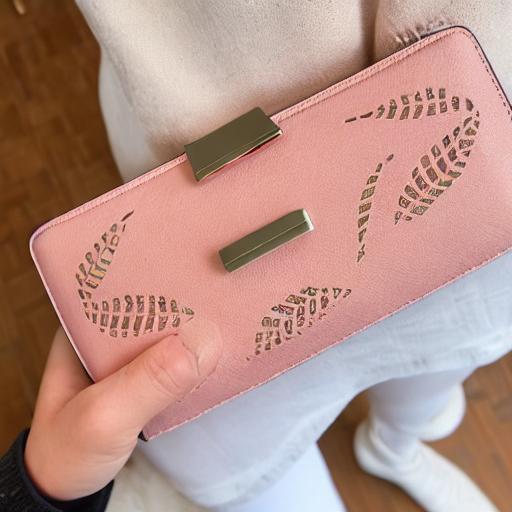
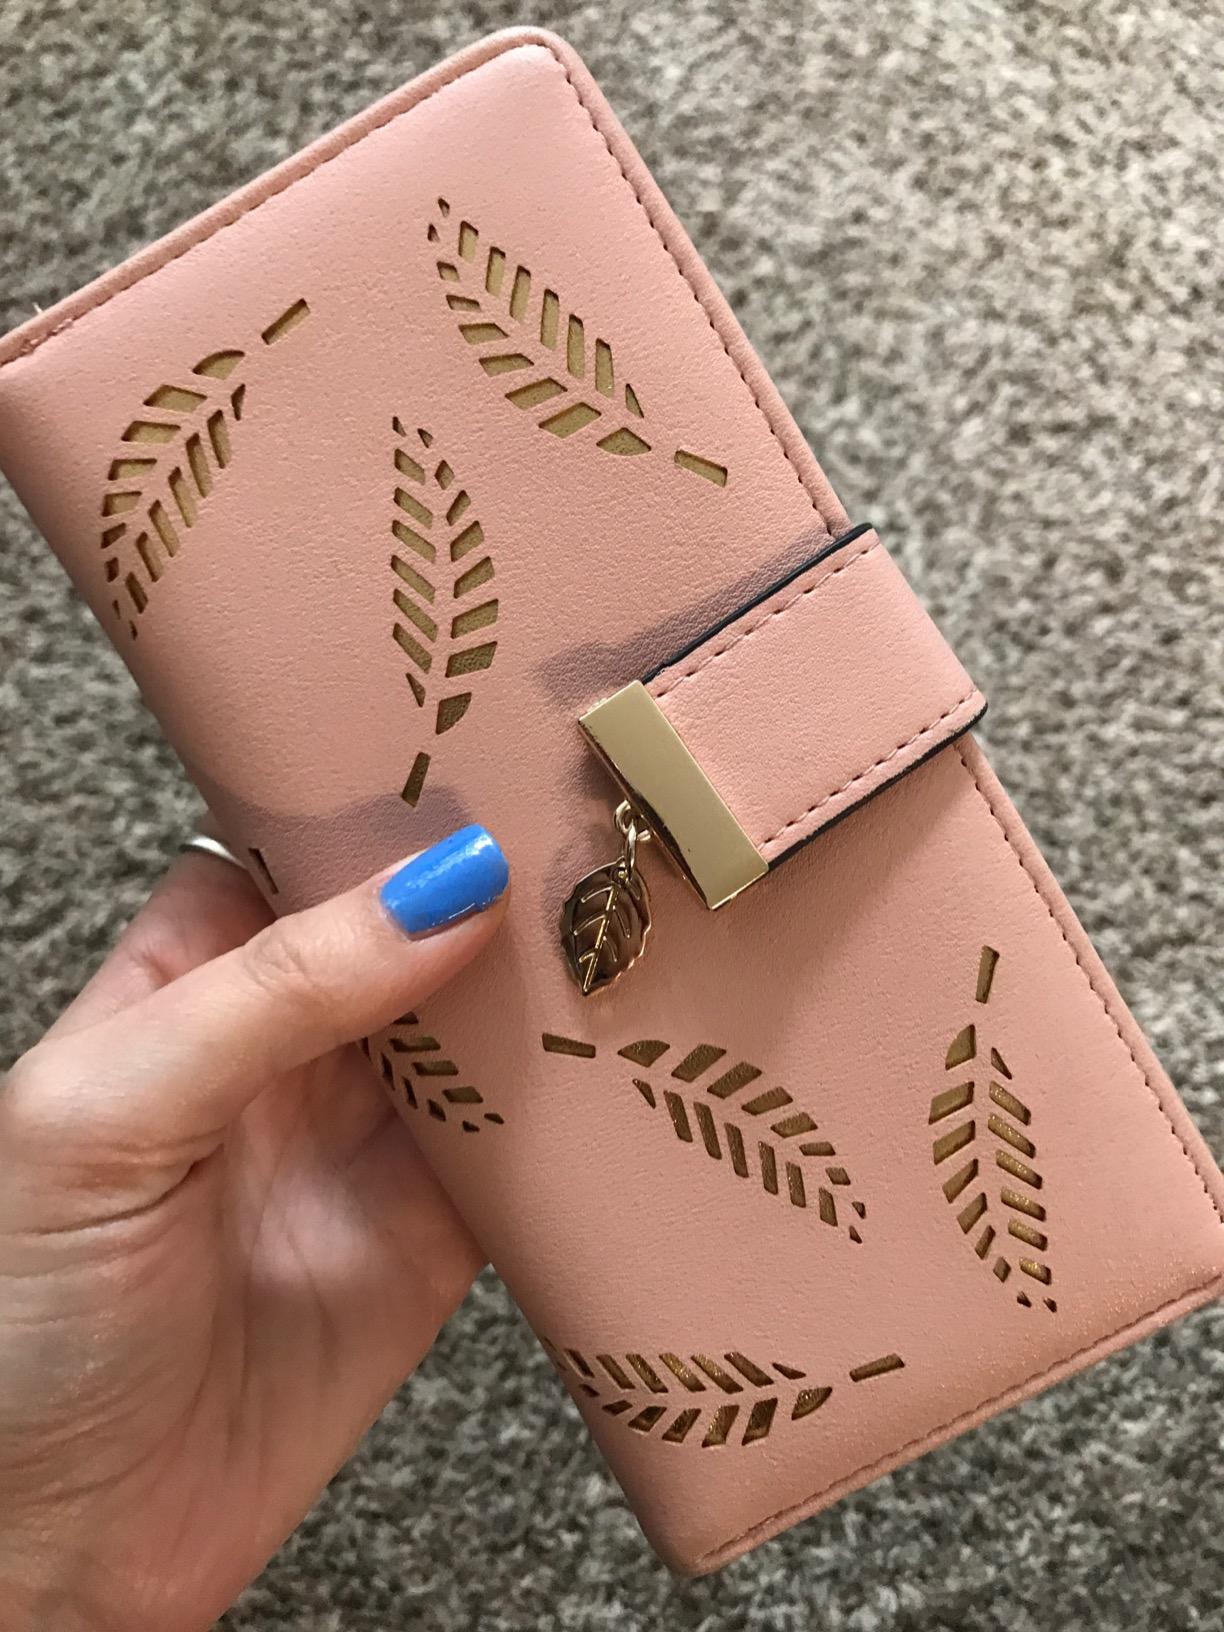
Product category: accessories_handbag
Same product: no